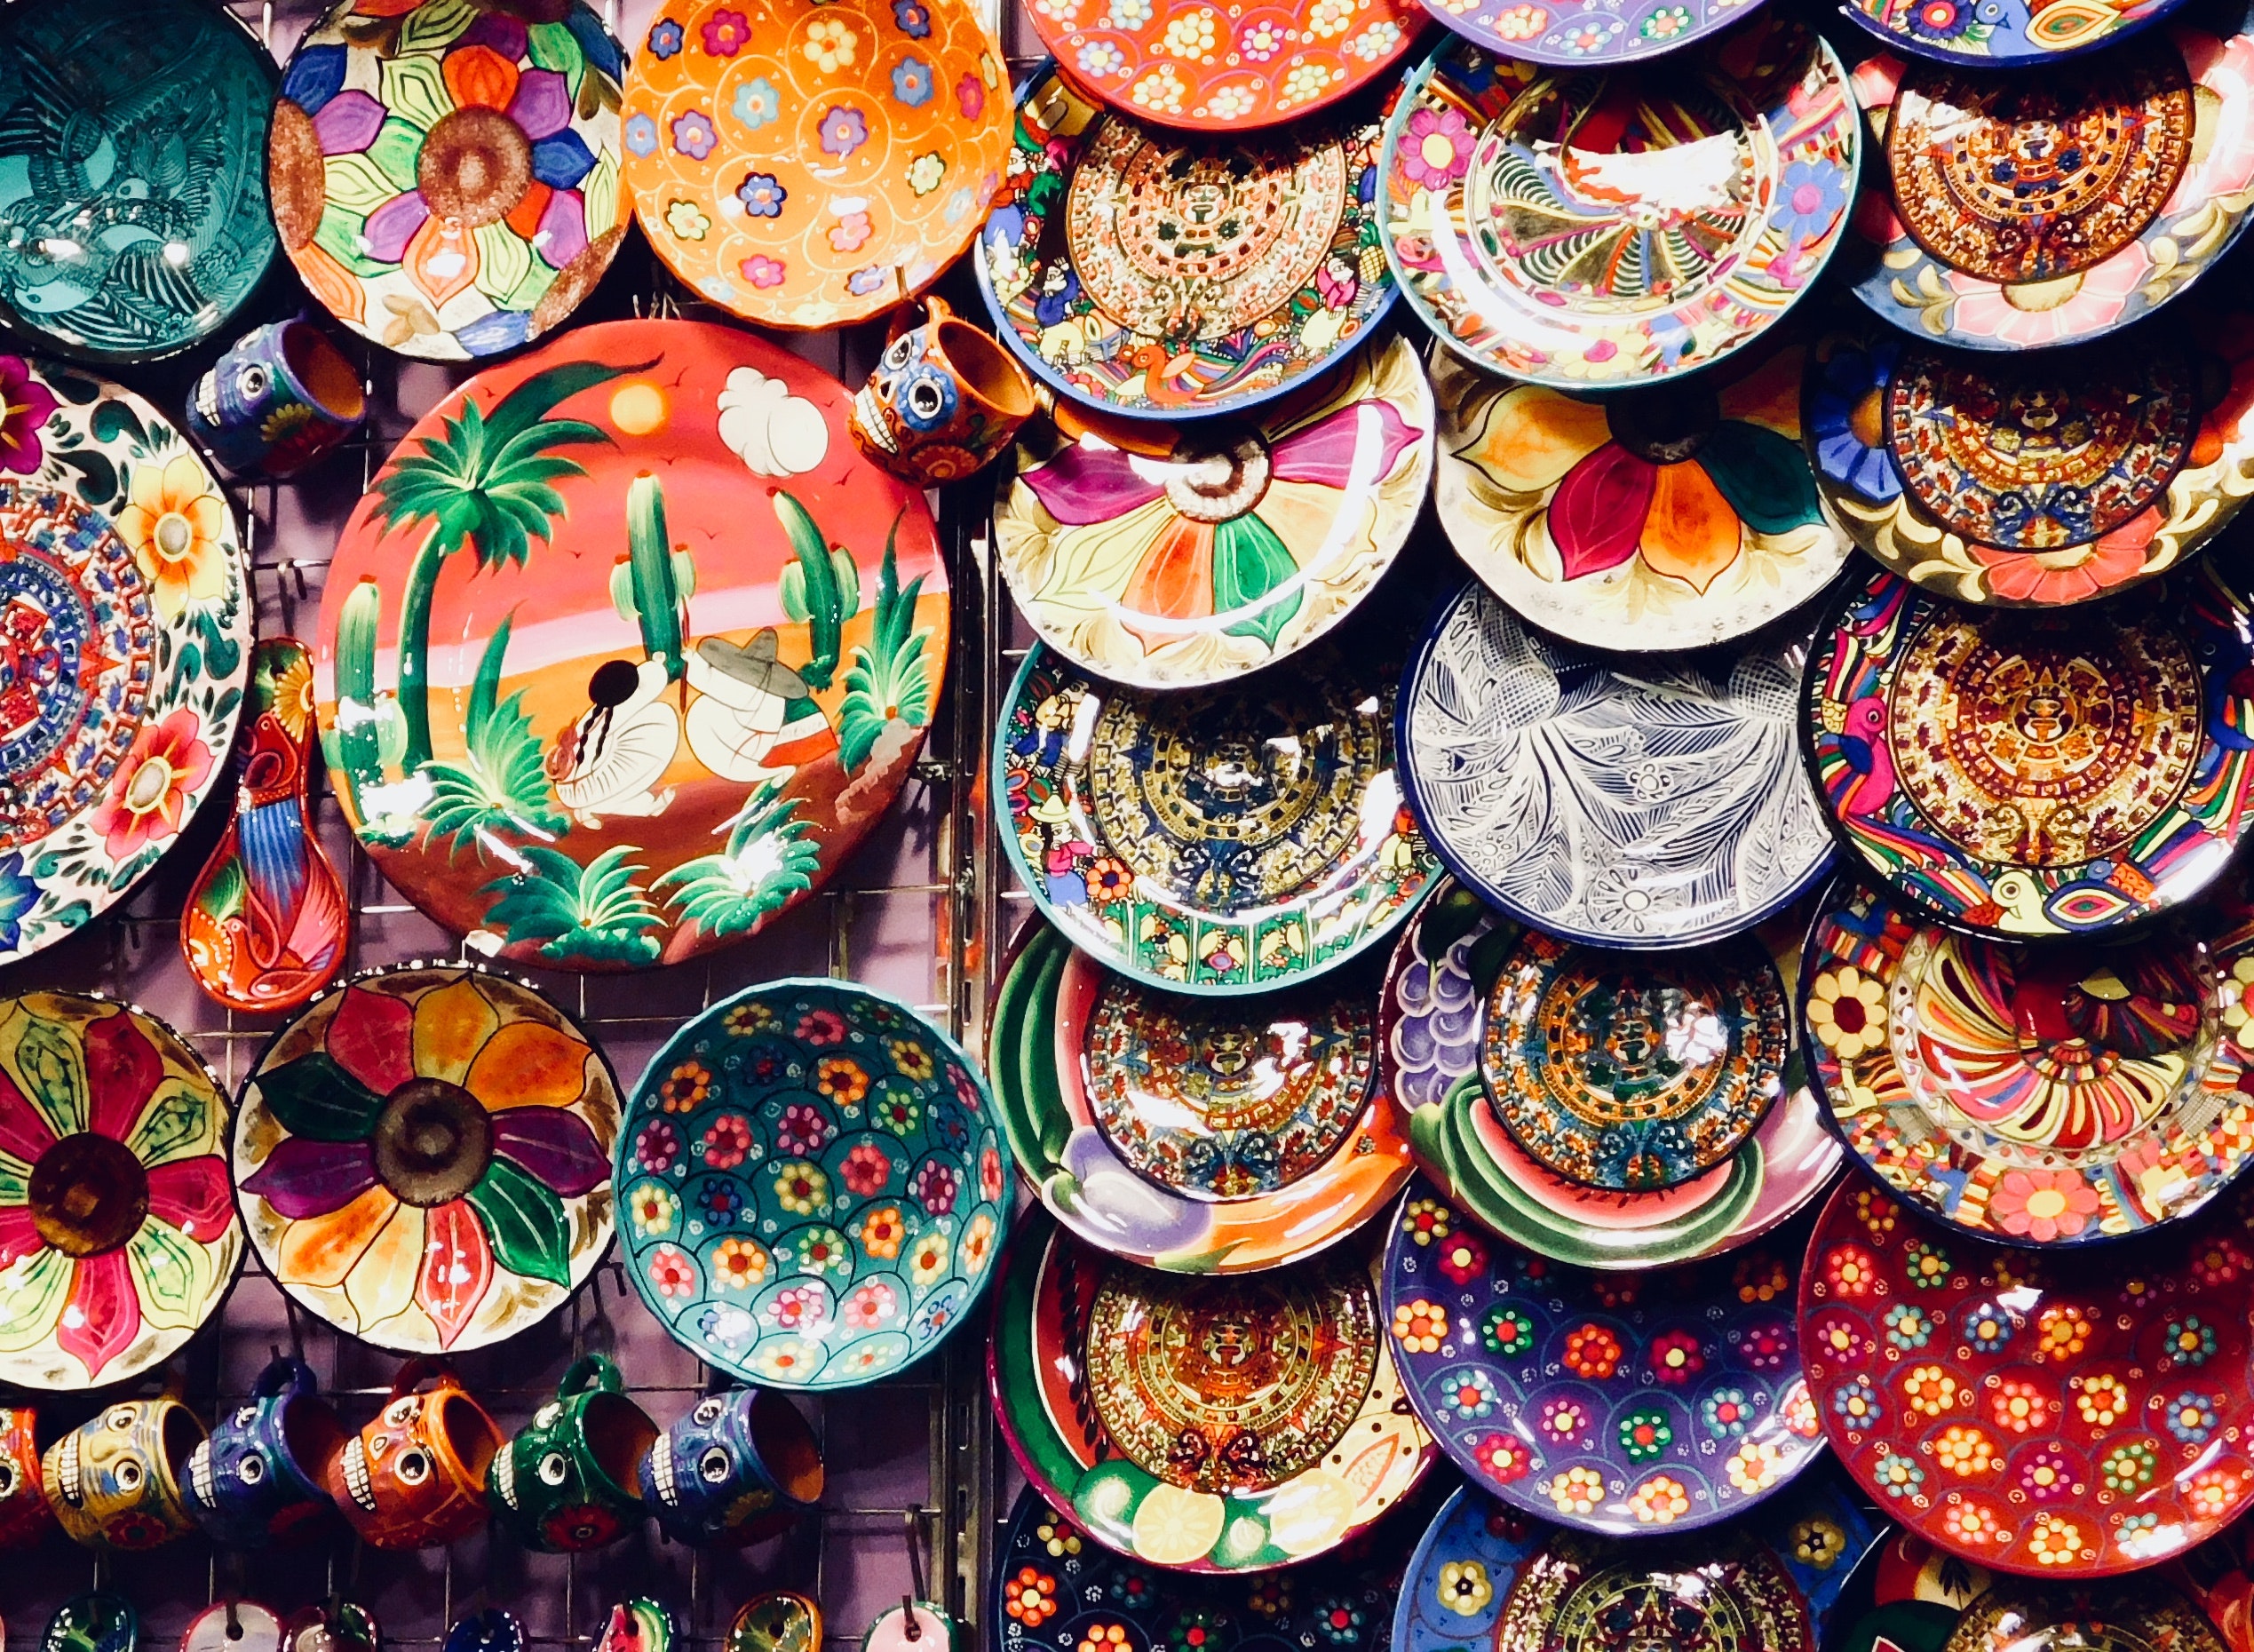
public space, market, bazaar, human settlement, city, fashion accessory, pattern